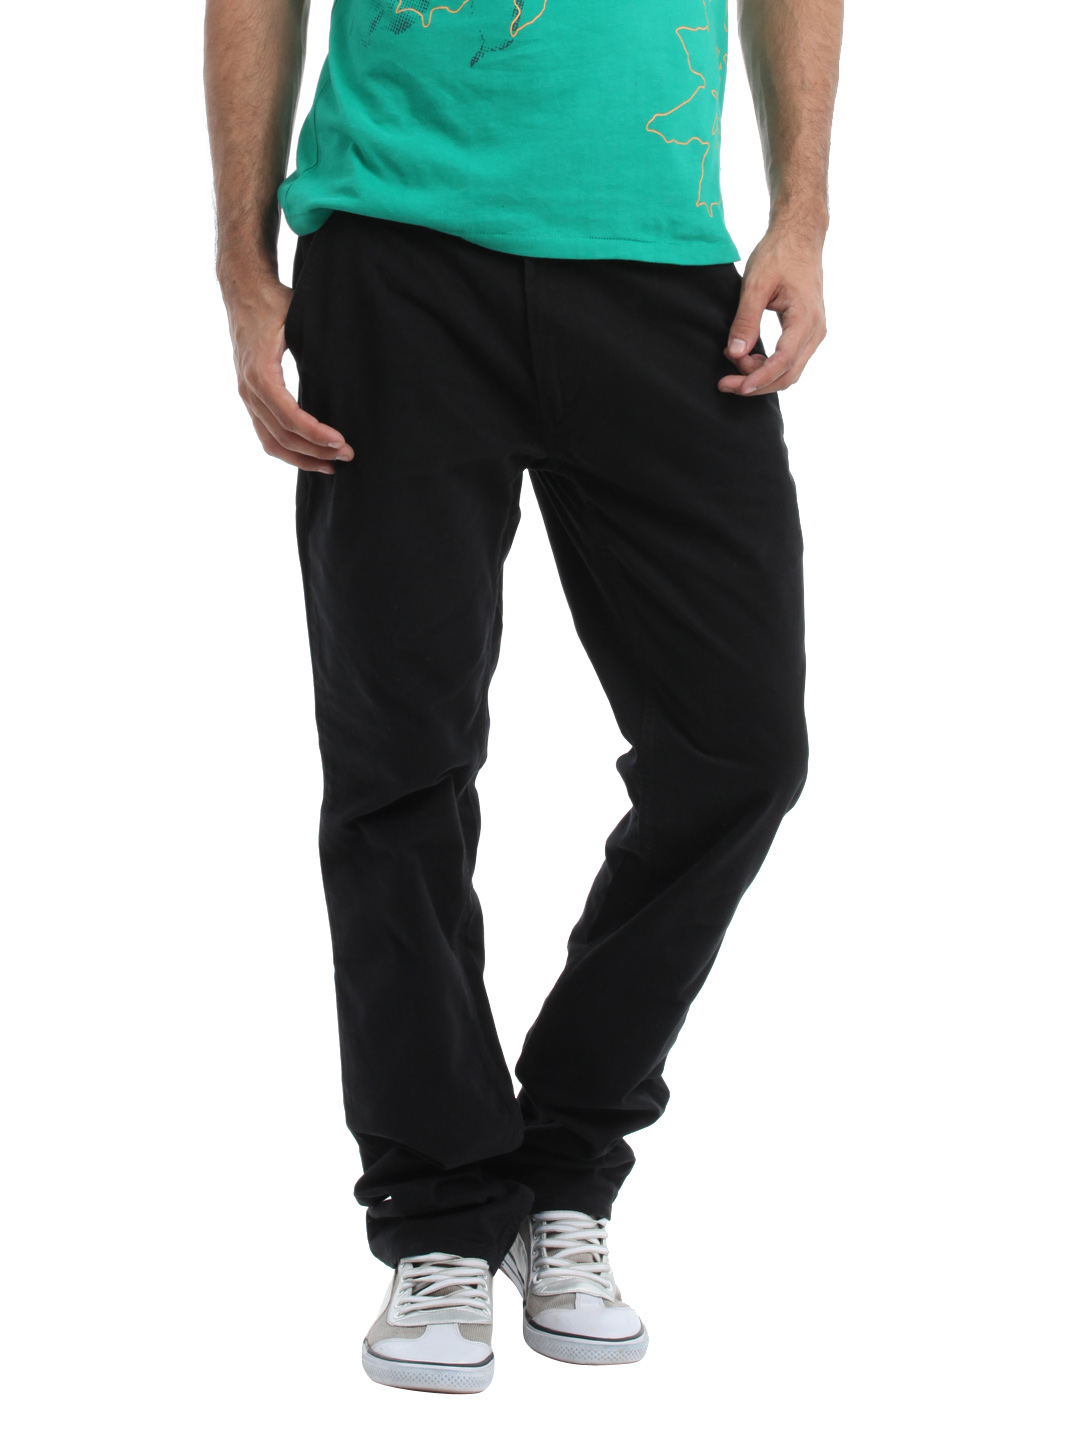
Denizen Men Black Trousers
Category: Apparel / Bottomwear / Trousers
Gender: Men
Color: Black
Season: Summer 2012
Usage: Casual